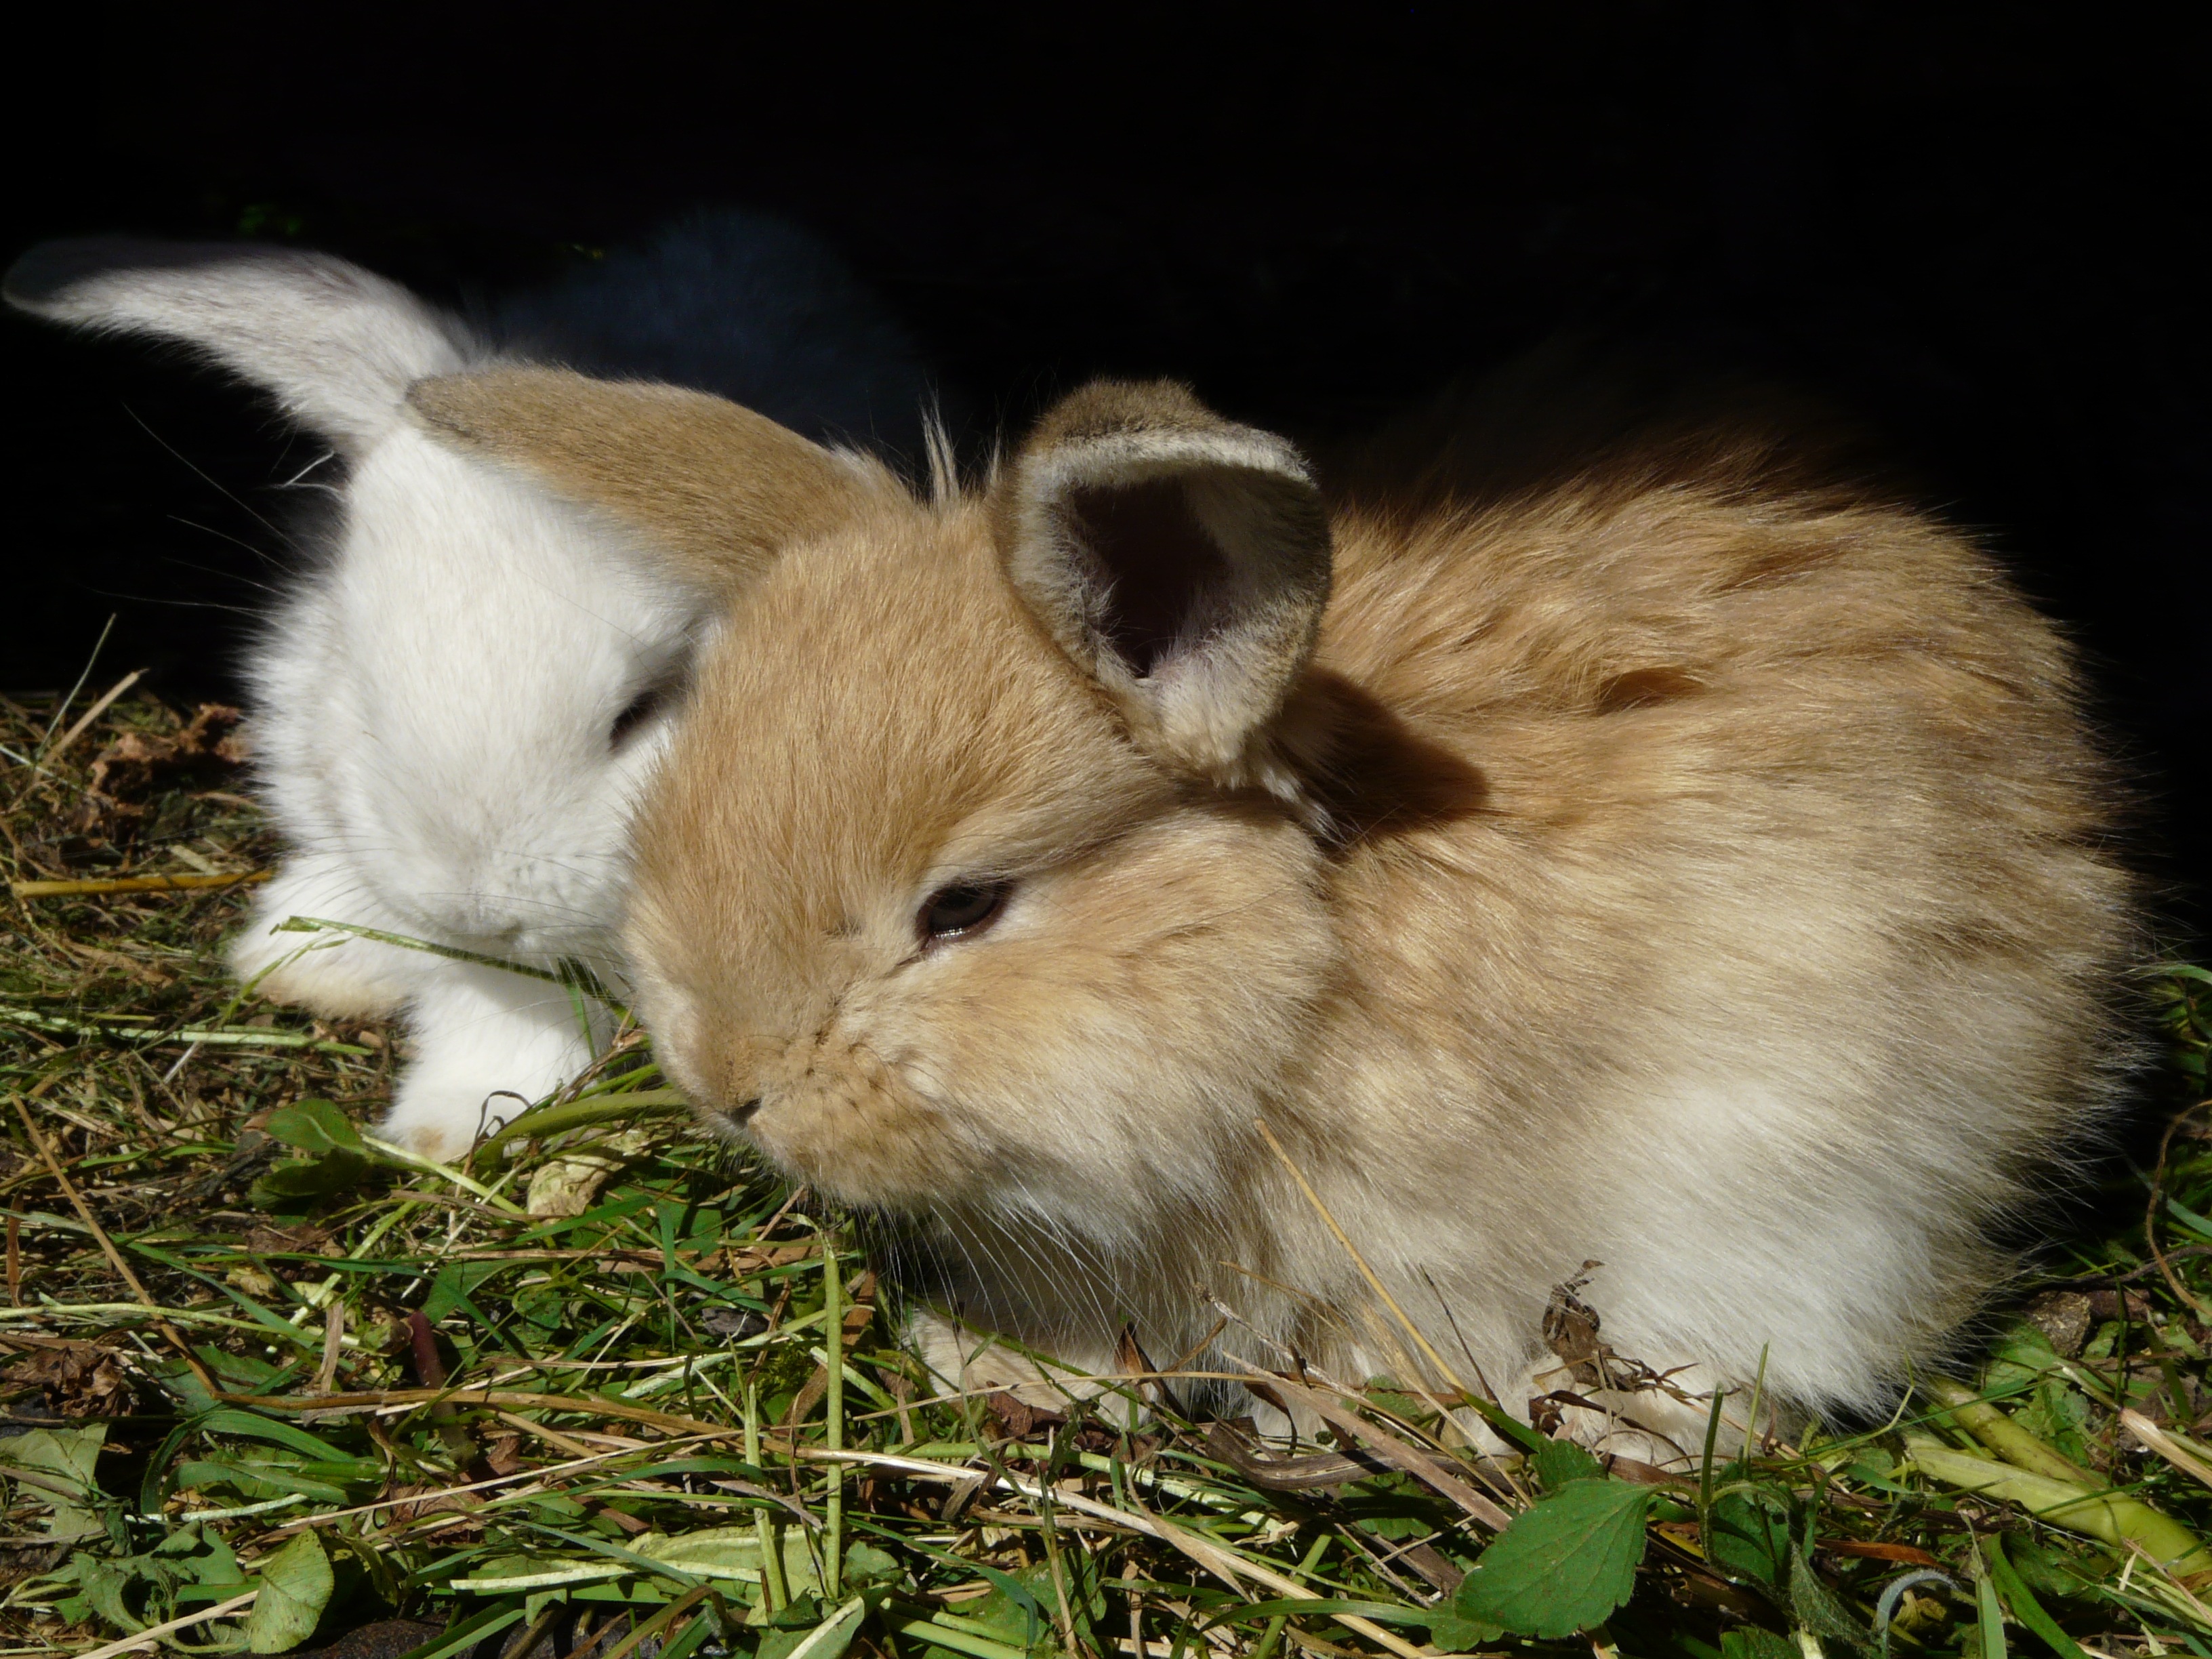
white, animal, cute, pet, brown, mammal, ear, hamster, rodent, fauna, rabbit, handle, whiskers, hairy, vertebrate, bunny, bunnies, cub, usace, rabbits, u ek, stunted, u k, gerbil, domestic rabbit, rabits and hares